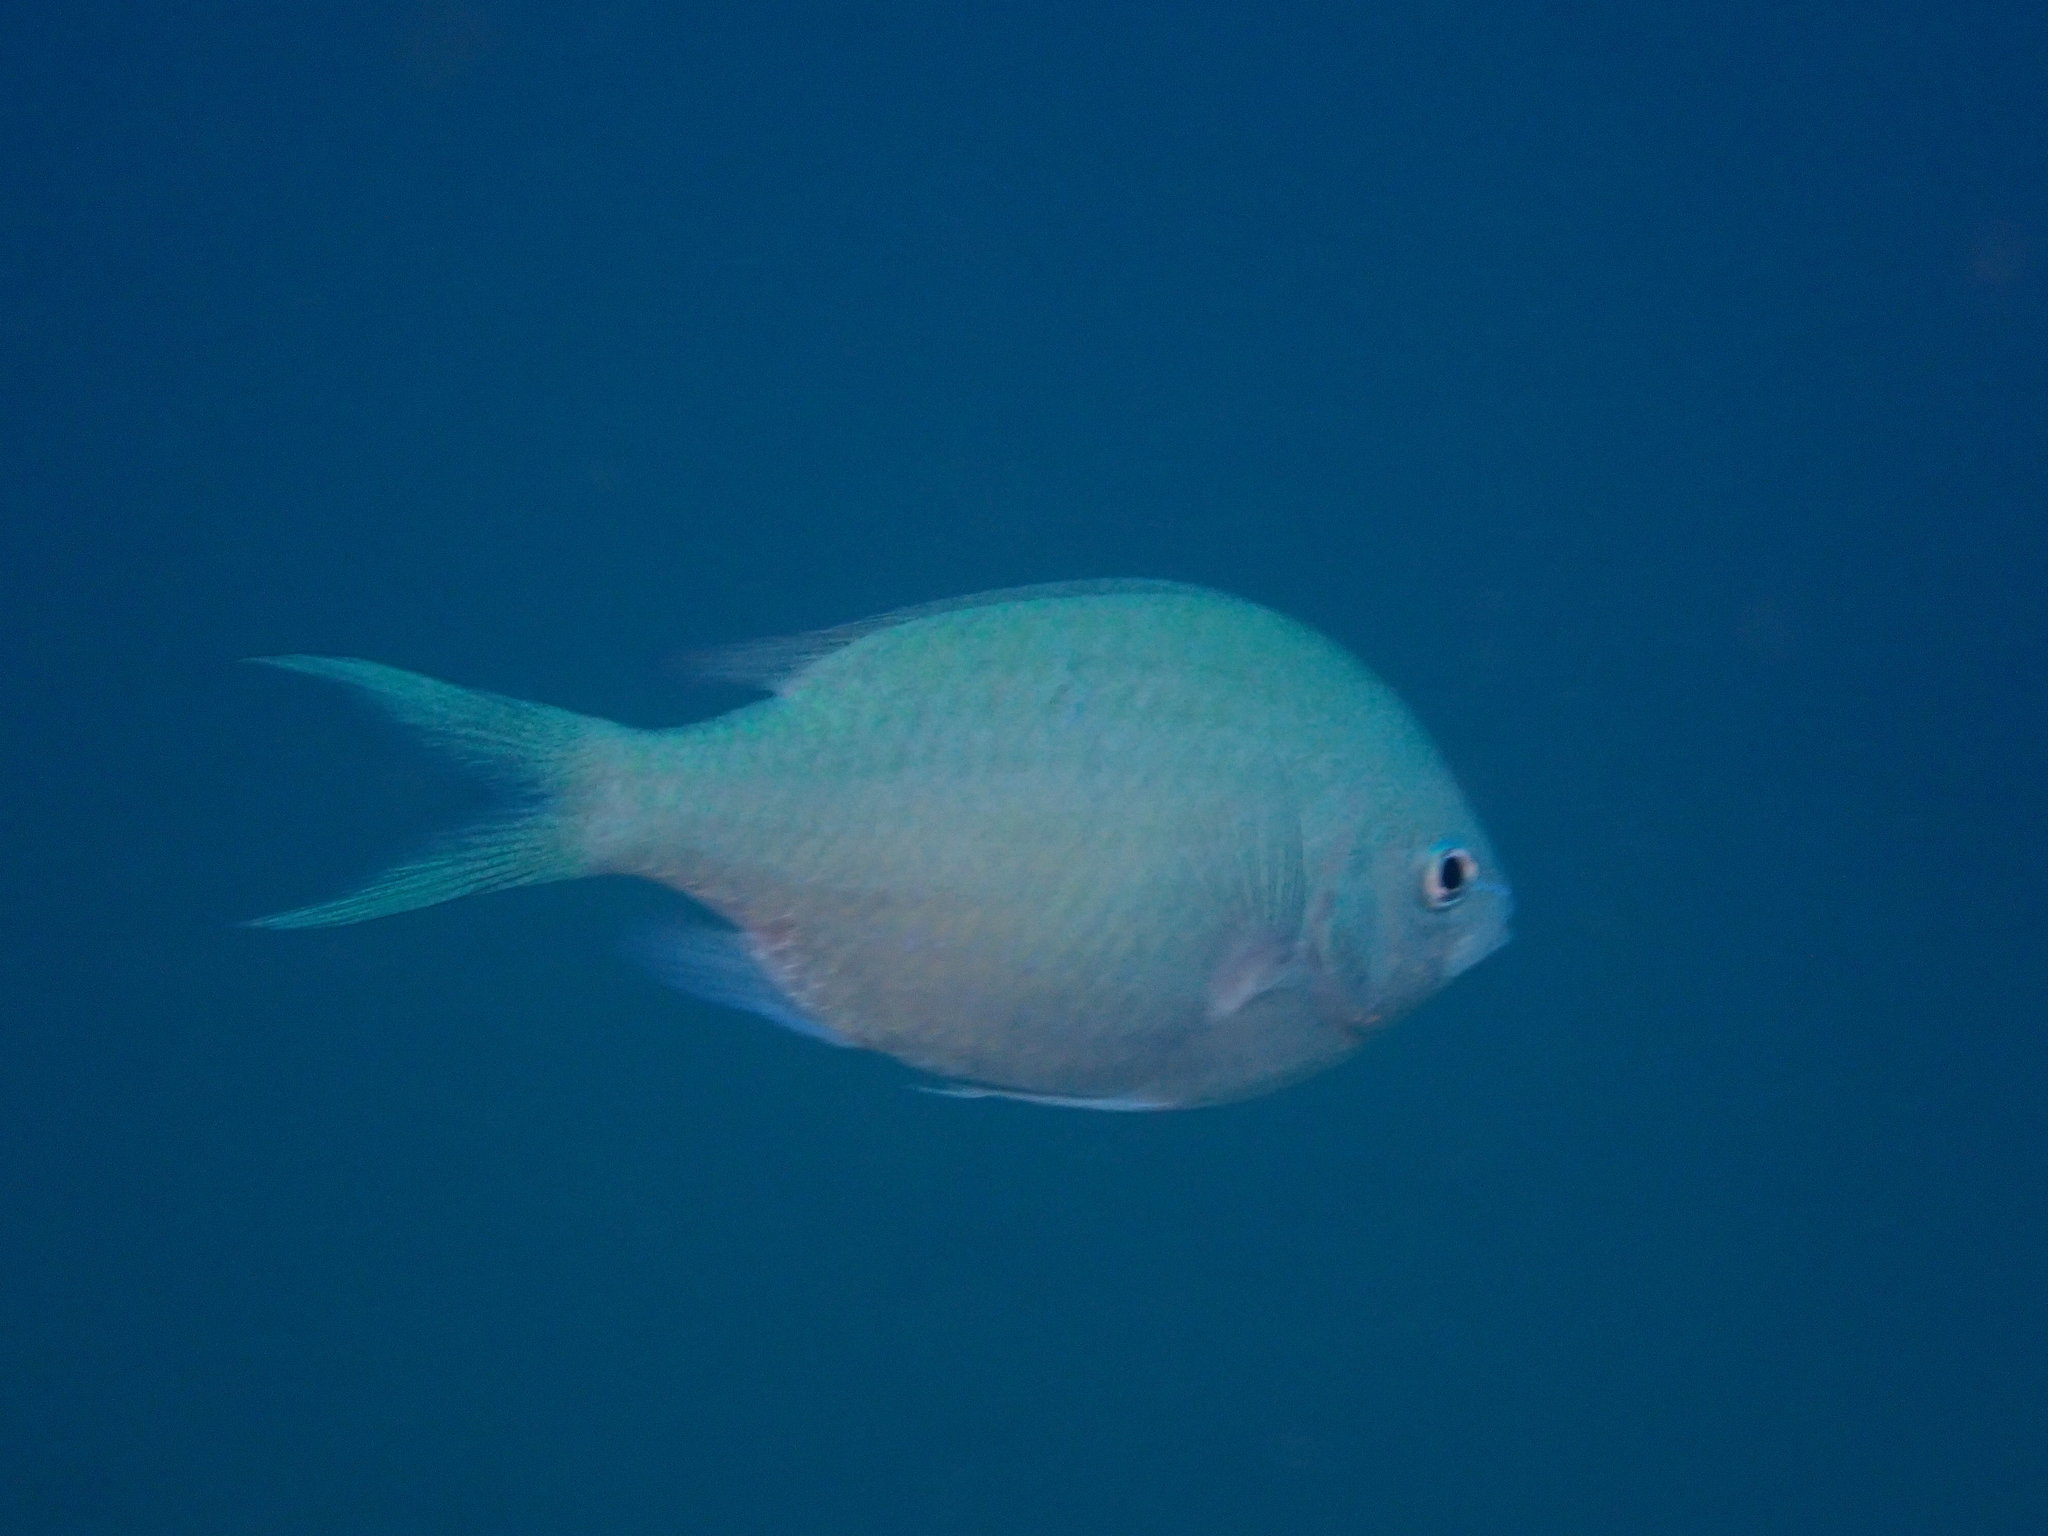
Chromis viridis (Blue-green Chromis)